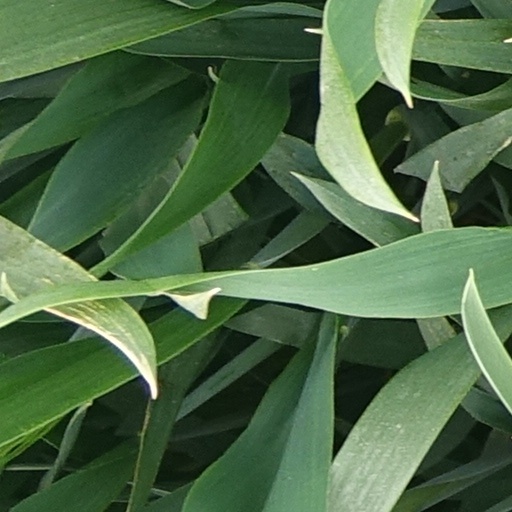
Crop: wheat